Entertainment Industry Foundation

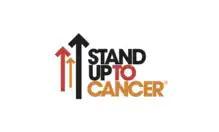

EIF's ability to develop “roadblock” telecasts in support of disaster relief efforts is an integral part of its role within the entertainment industry. Efforts like Hope for Haiti Now, Somos una Voz, One Love Manchester, and Graduate Together have provided funding for organizations and communities around the world.